Alexia Paganini

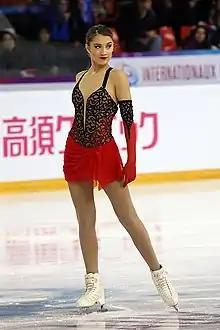
Alexia Paganini at the 2018 Internationaux de France

Paganini made her senior international debut and her first appearance for Switzerland at the Slovenia Open in August 2017; she outscored Australia's Kailani Craine by 2.31 points to win the gold medal. In late September, she competed at the 2017 CS Nebelhorn Trophy, the final qualifying opportunity for the 2018 Winter Olympics. Ranked sixth in the short program and third in the free skate, she obtained the bronze medal (by a margin of 0.13 over Germany's Nathalie Weinzierl) in addition to a spot for Switzerland at the Olympics. In December, the Swiss Olympic Association confirmed that Paganini would represent Switzerland at the Olympics.